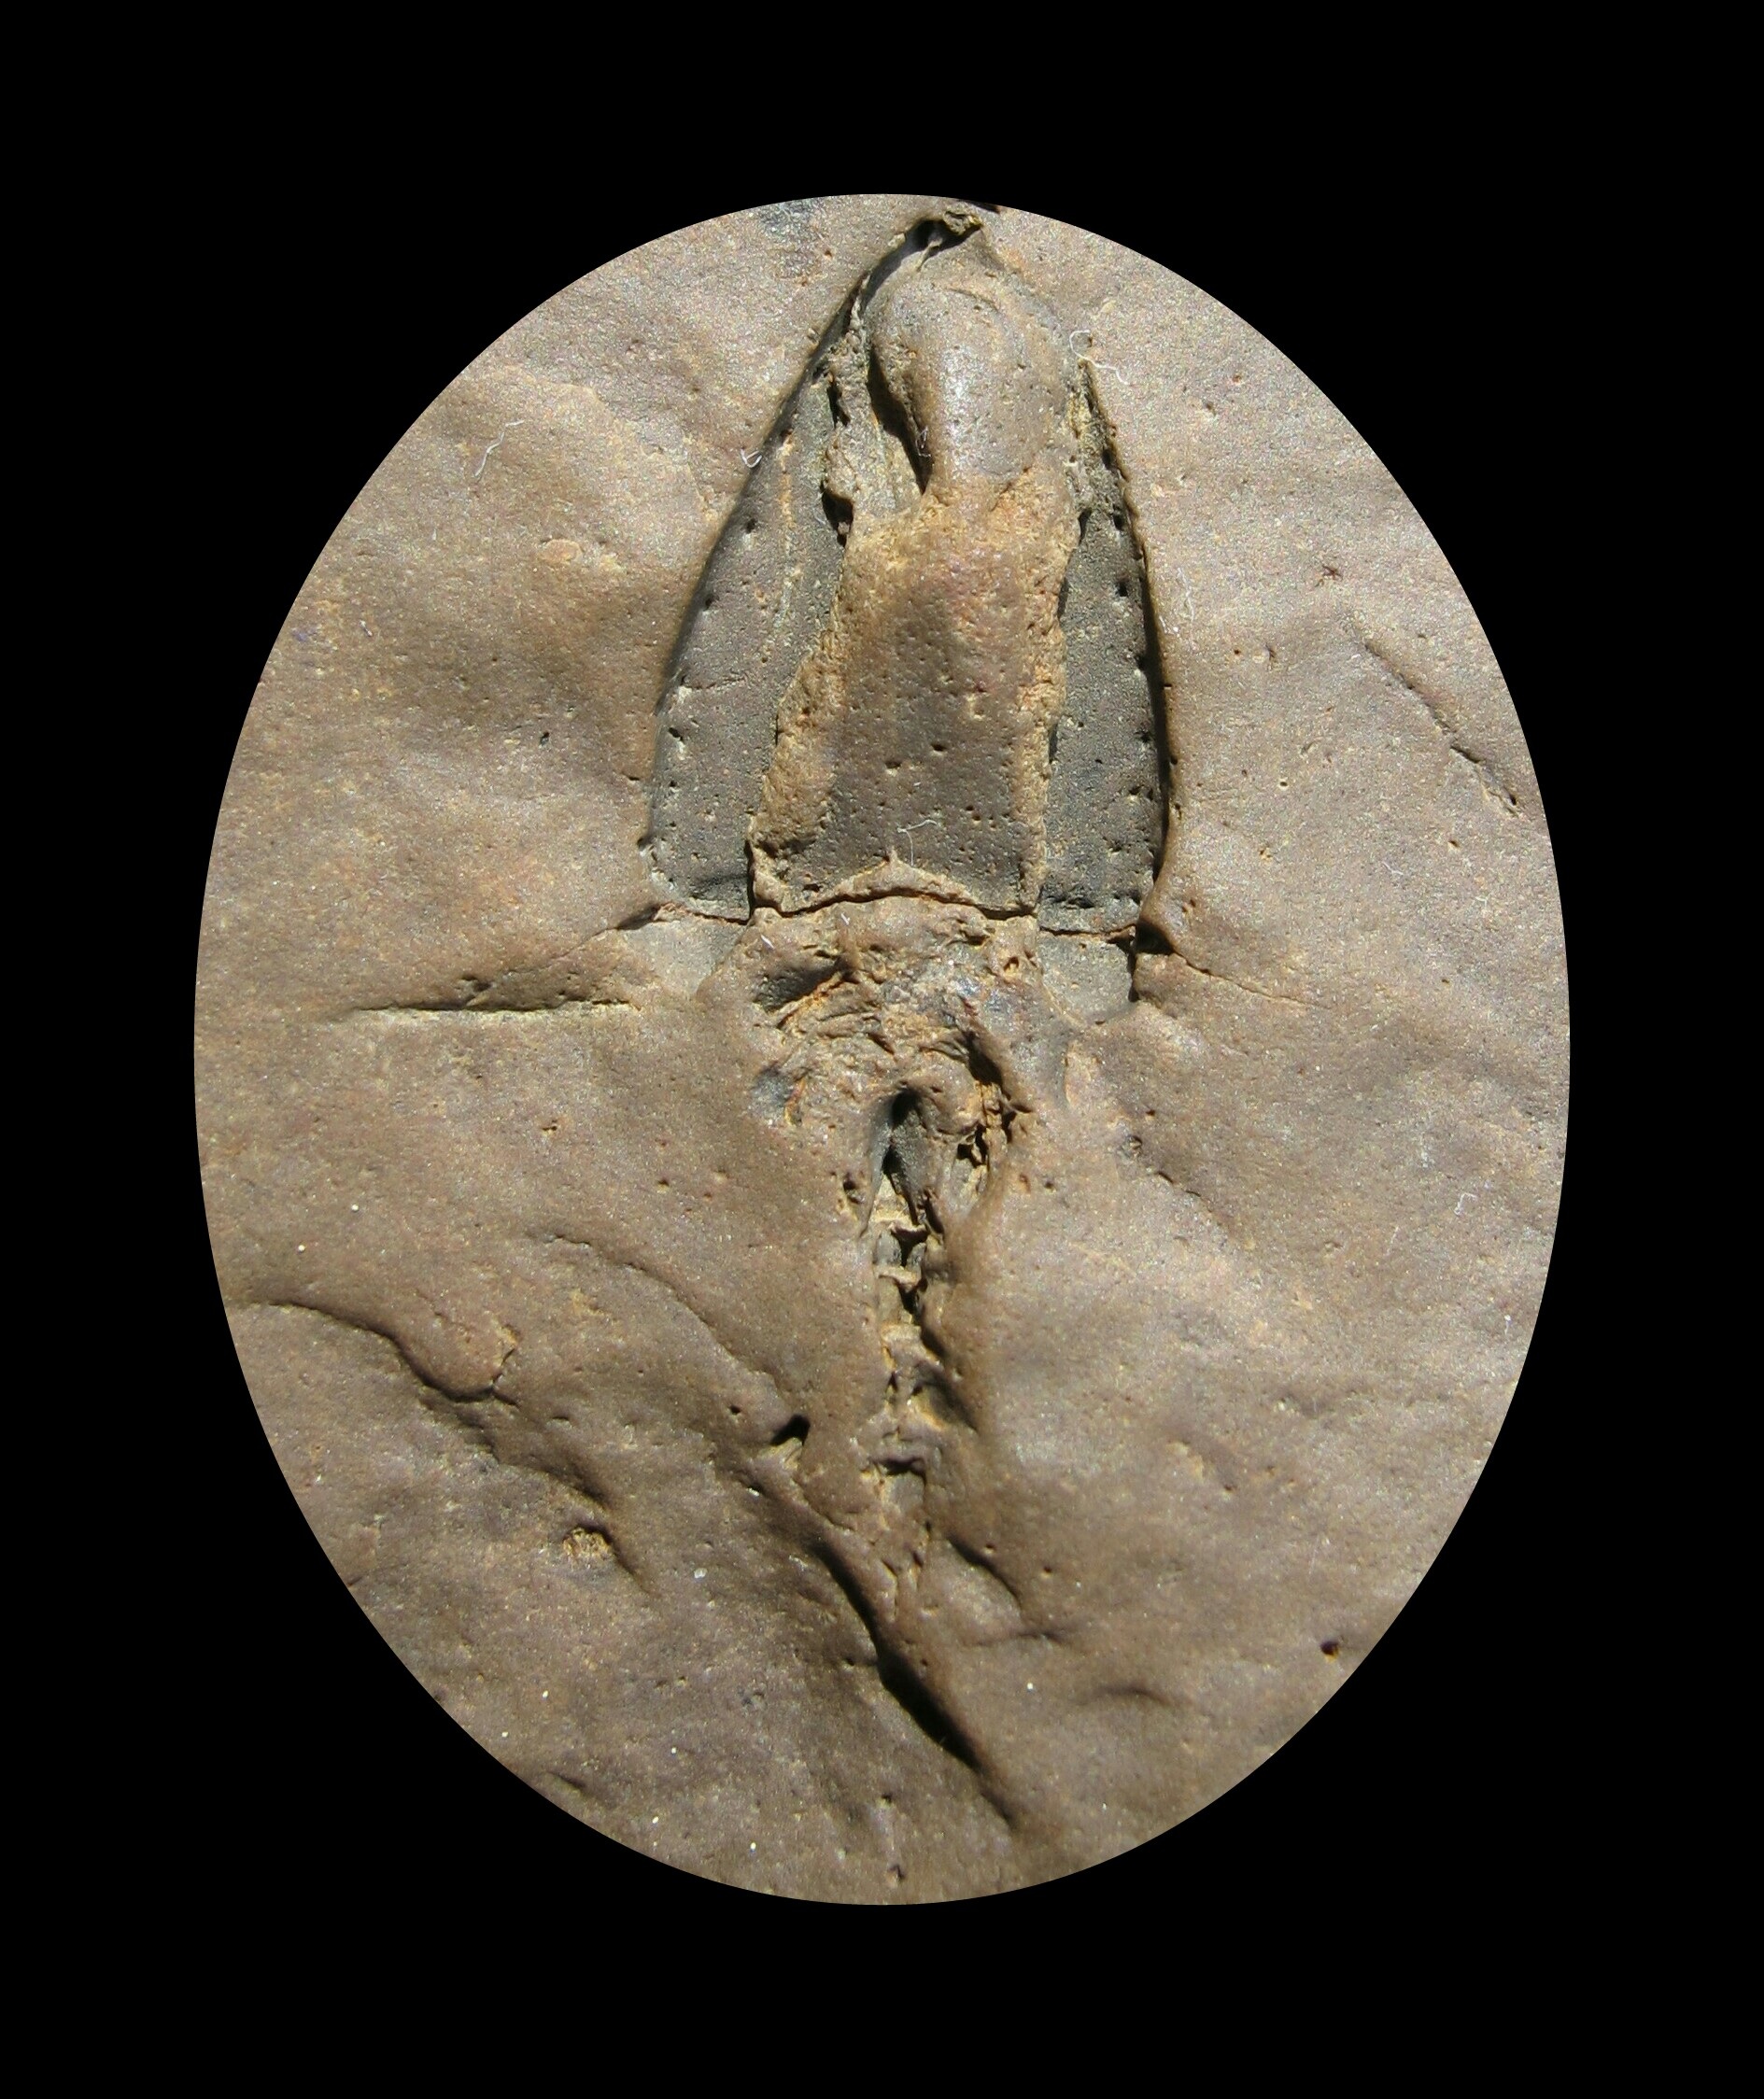
nature, wood, sculpture, head, fossils, sagittacystis prima, ancient history